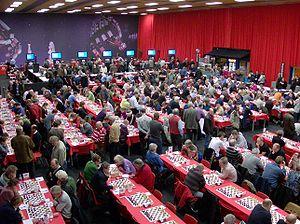
Le tournoi de Wijk aan Zee ou tournoi Tata Steel, créé en 1938, est un tournoi d'échecs qui se déroule dans la station balnéaire de Wijk aan Zee aux Pays-Bas. Ce tournoi a lieu tous les ans, habituellement en janvier.